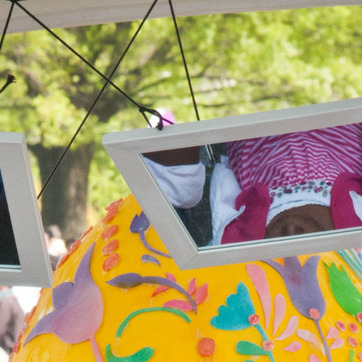
Material: mirror